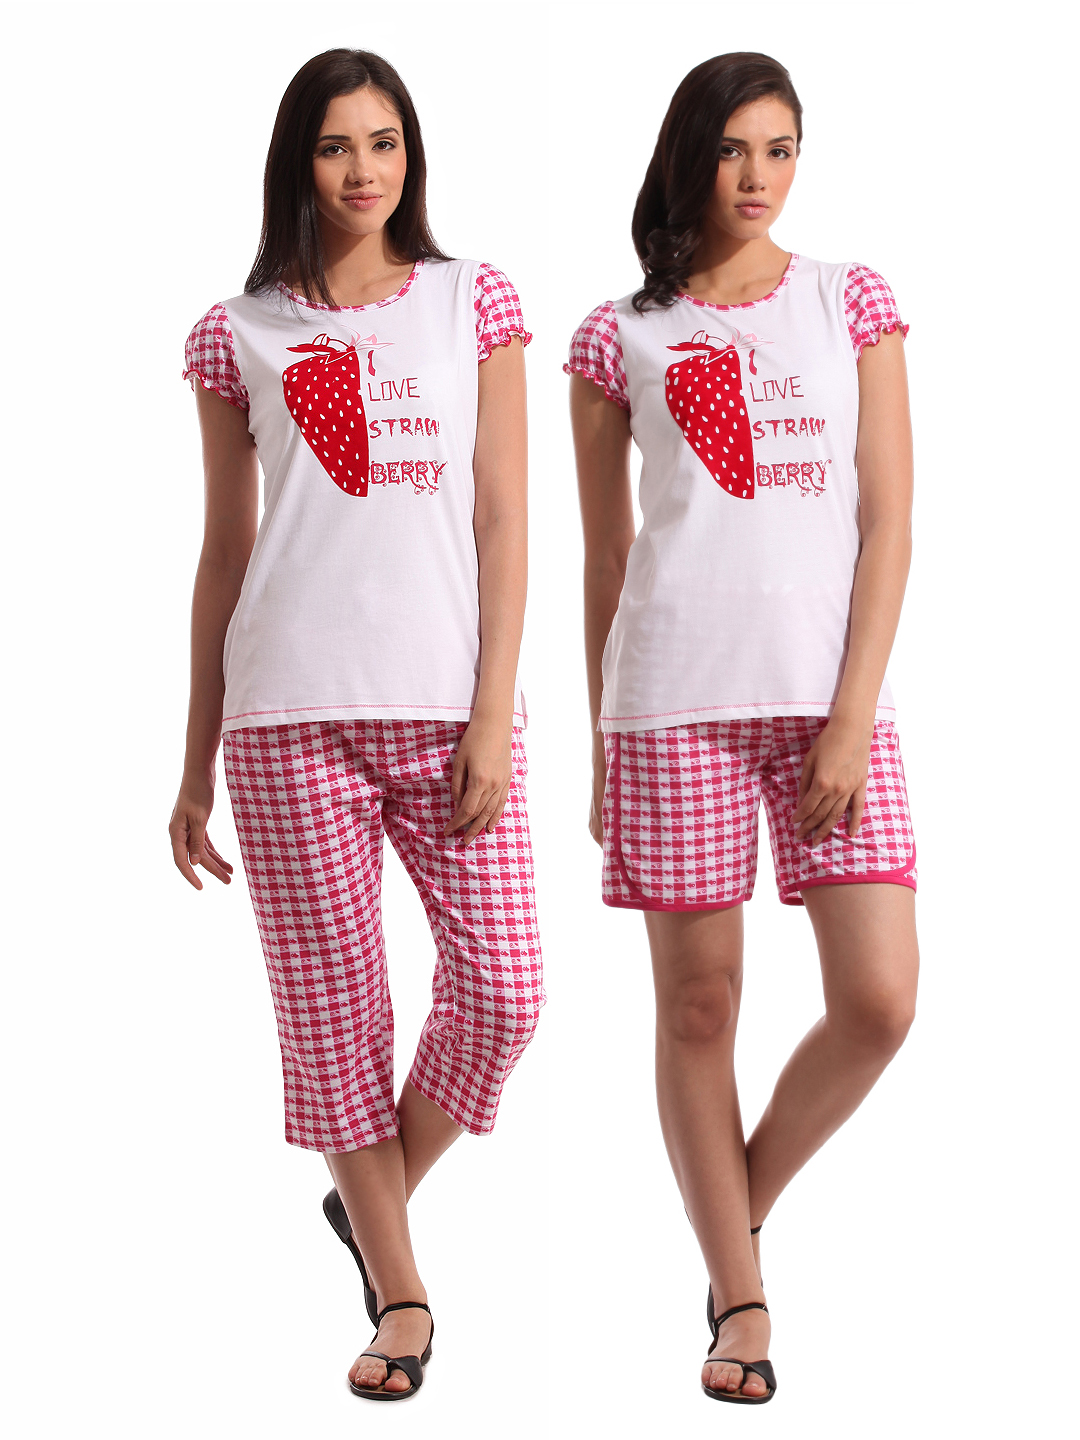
SDL by Sweet Dreams Women White Night suits
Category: Apparel / Loungewear and Nightwear / Night suits
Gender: Women
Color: White
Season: Summer 2017
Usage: Casual